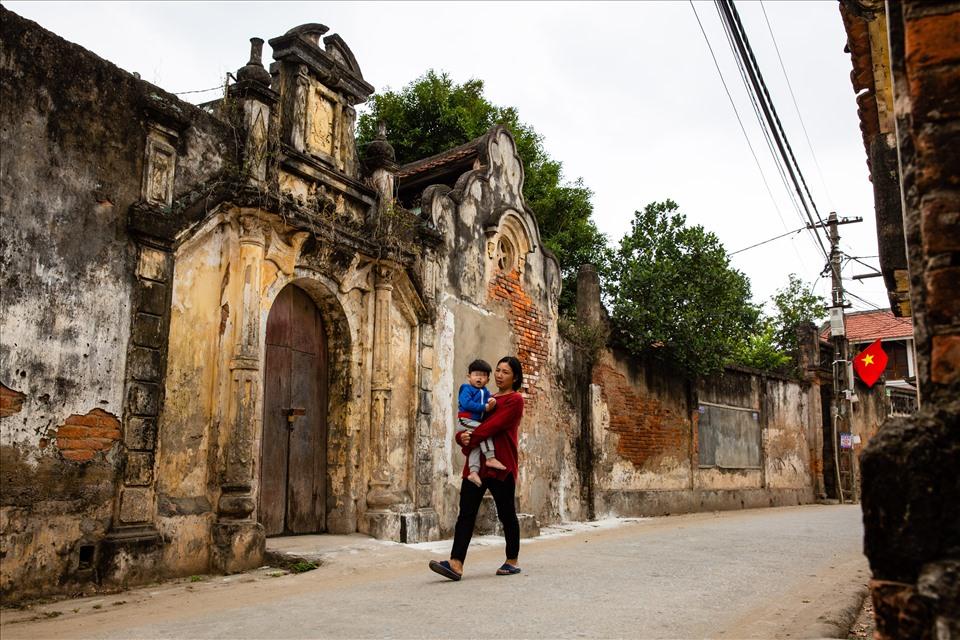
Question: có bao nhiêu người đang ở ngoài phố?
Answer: có hai người đang ở ngoài phố